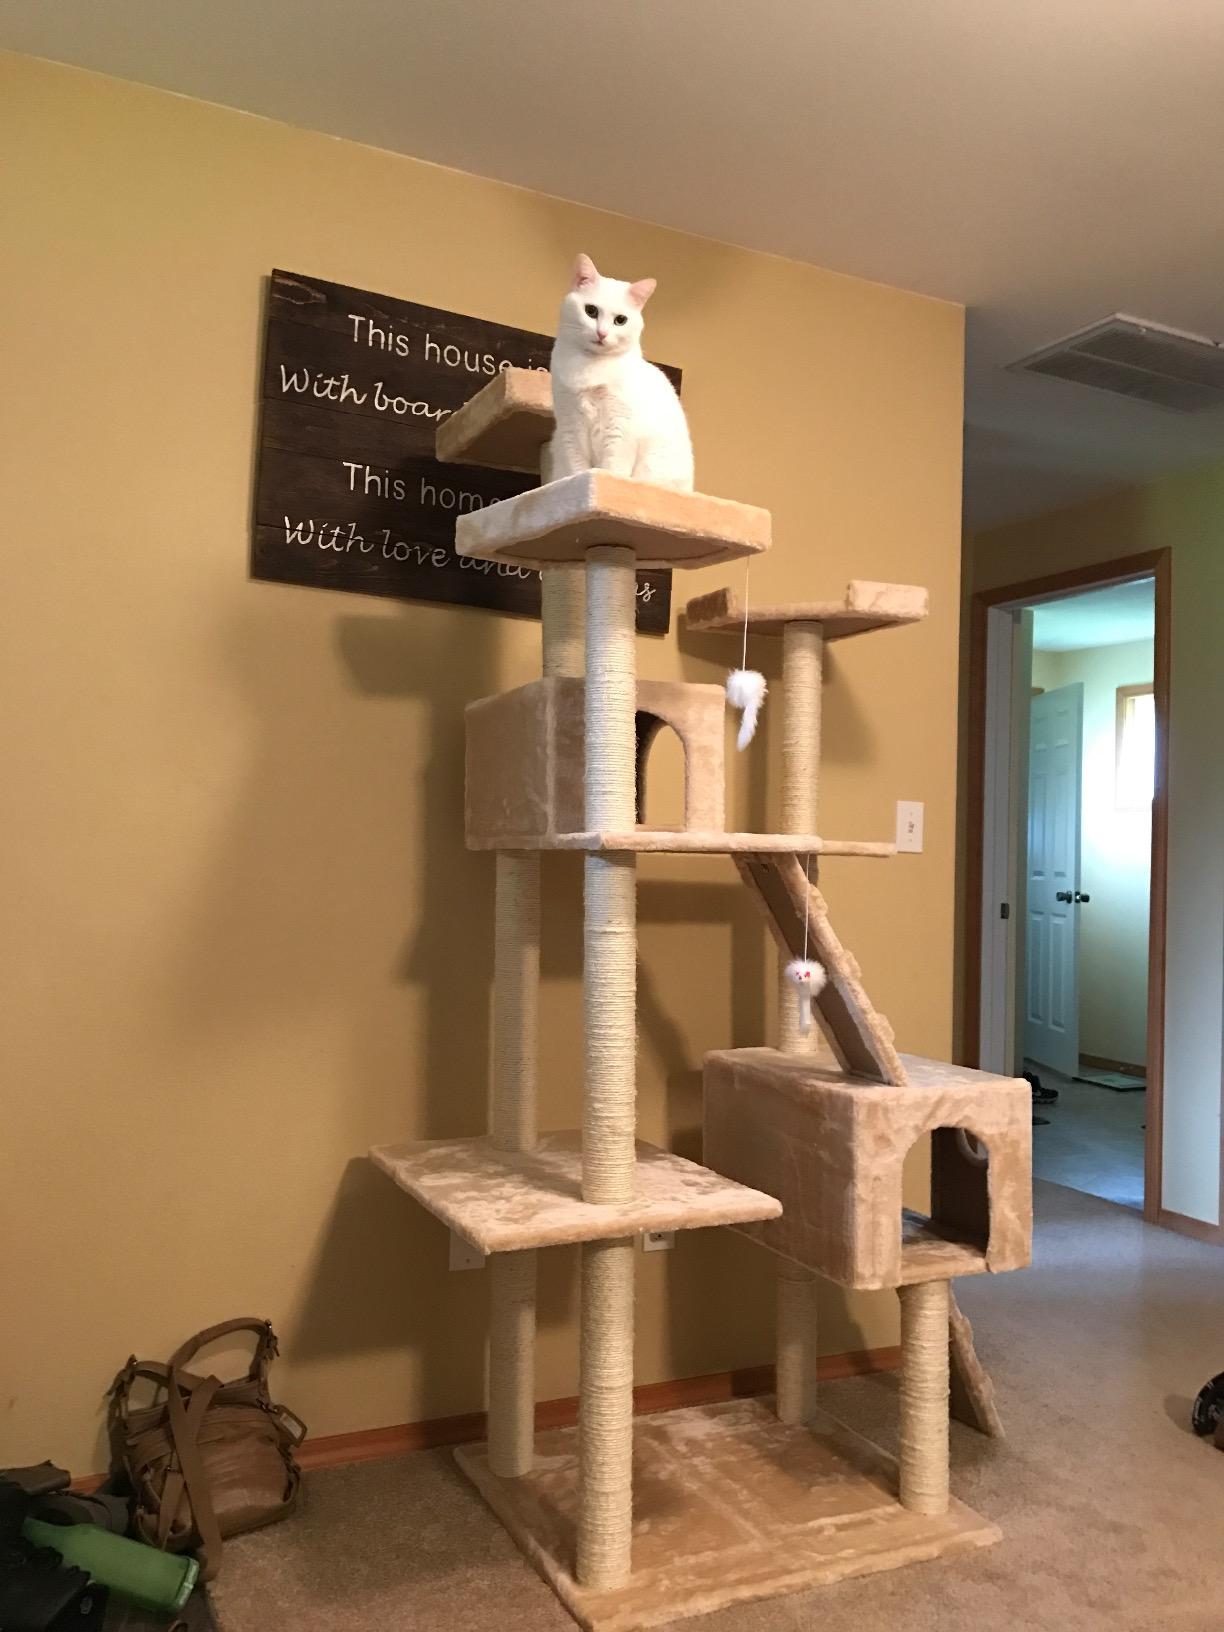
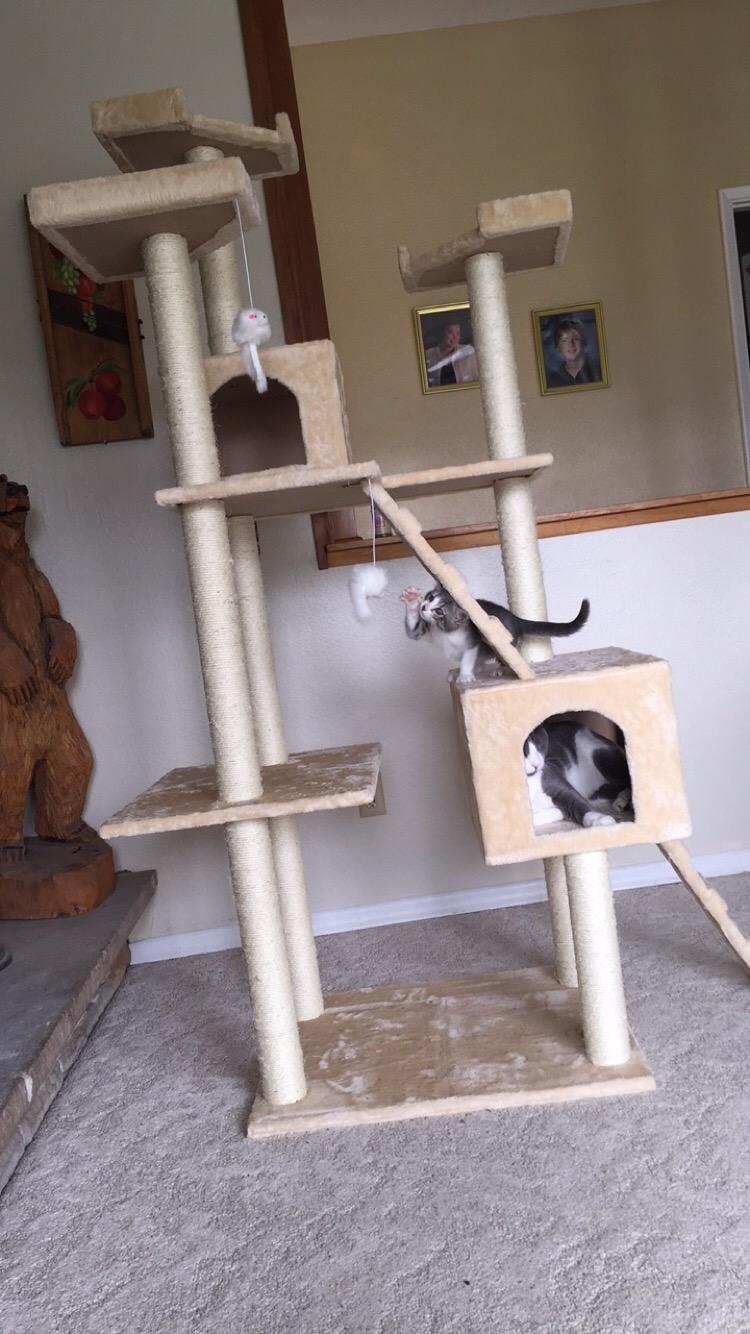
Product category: items_cat tree
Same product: yes